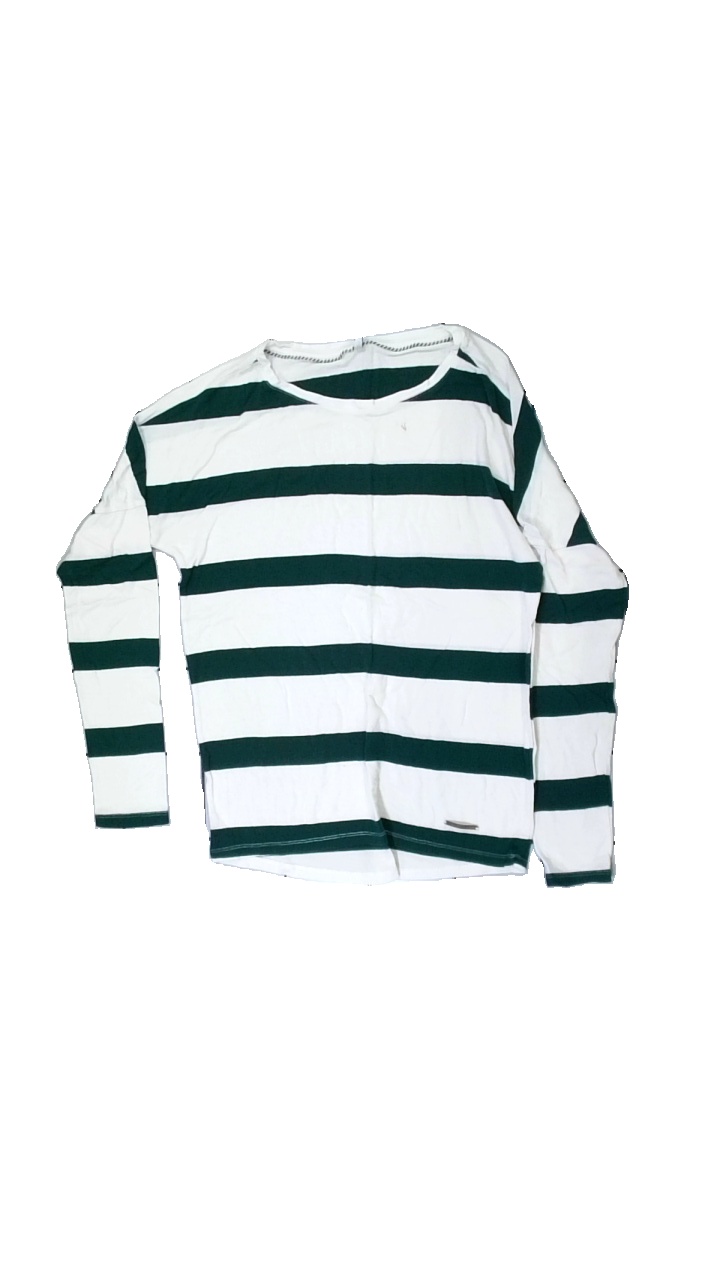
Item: Top (Ladies)
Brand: Only
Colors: White, Green
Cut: Regular
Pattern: Striped
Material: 100% viscose
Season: All
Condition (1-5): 1
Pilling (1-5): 1
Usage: Export
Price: <50